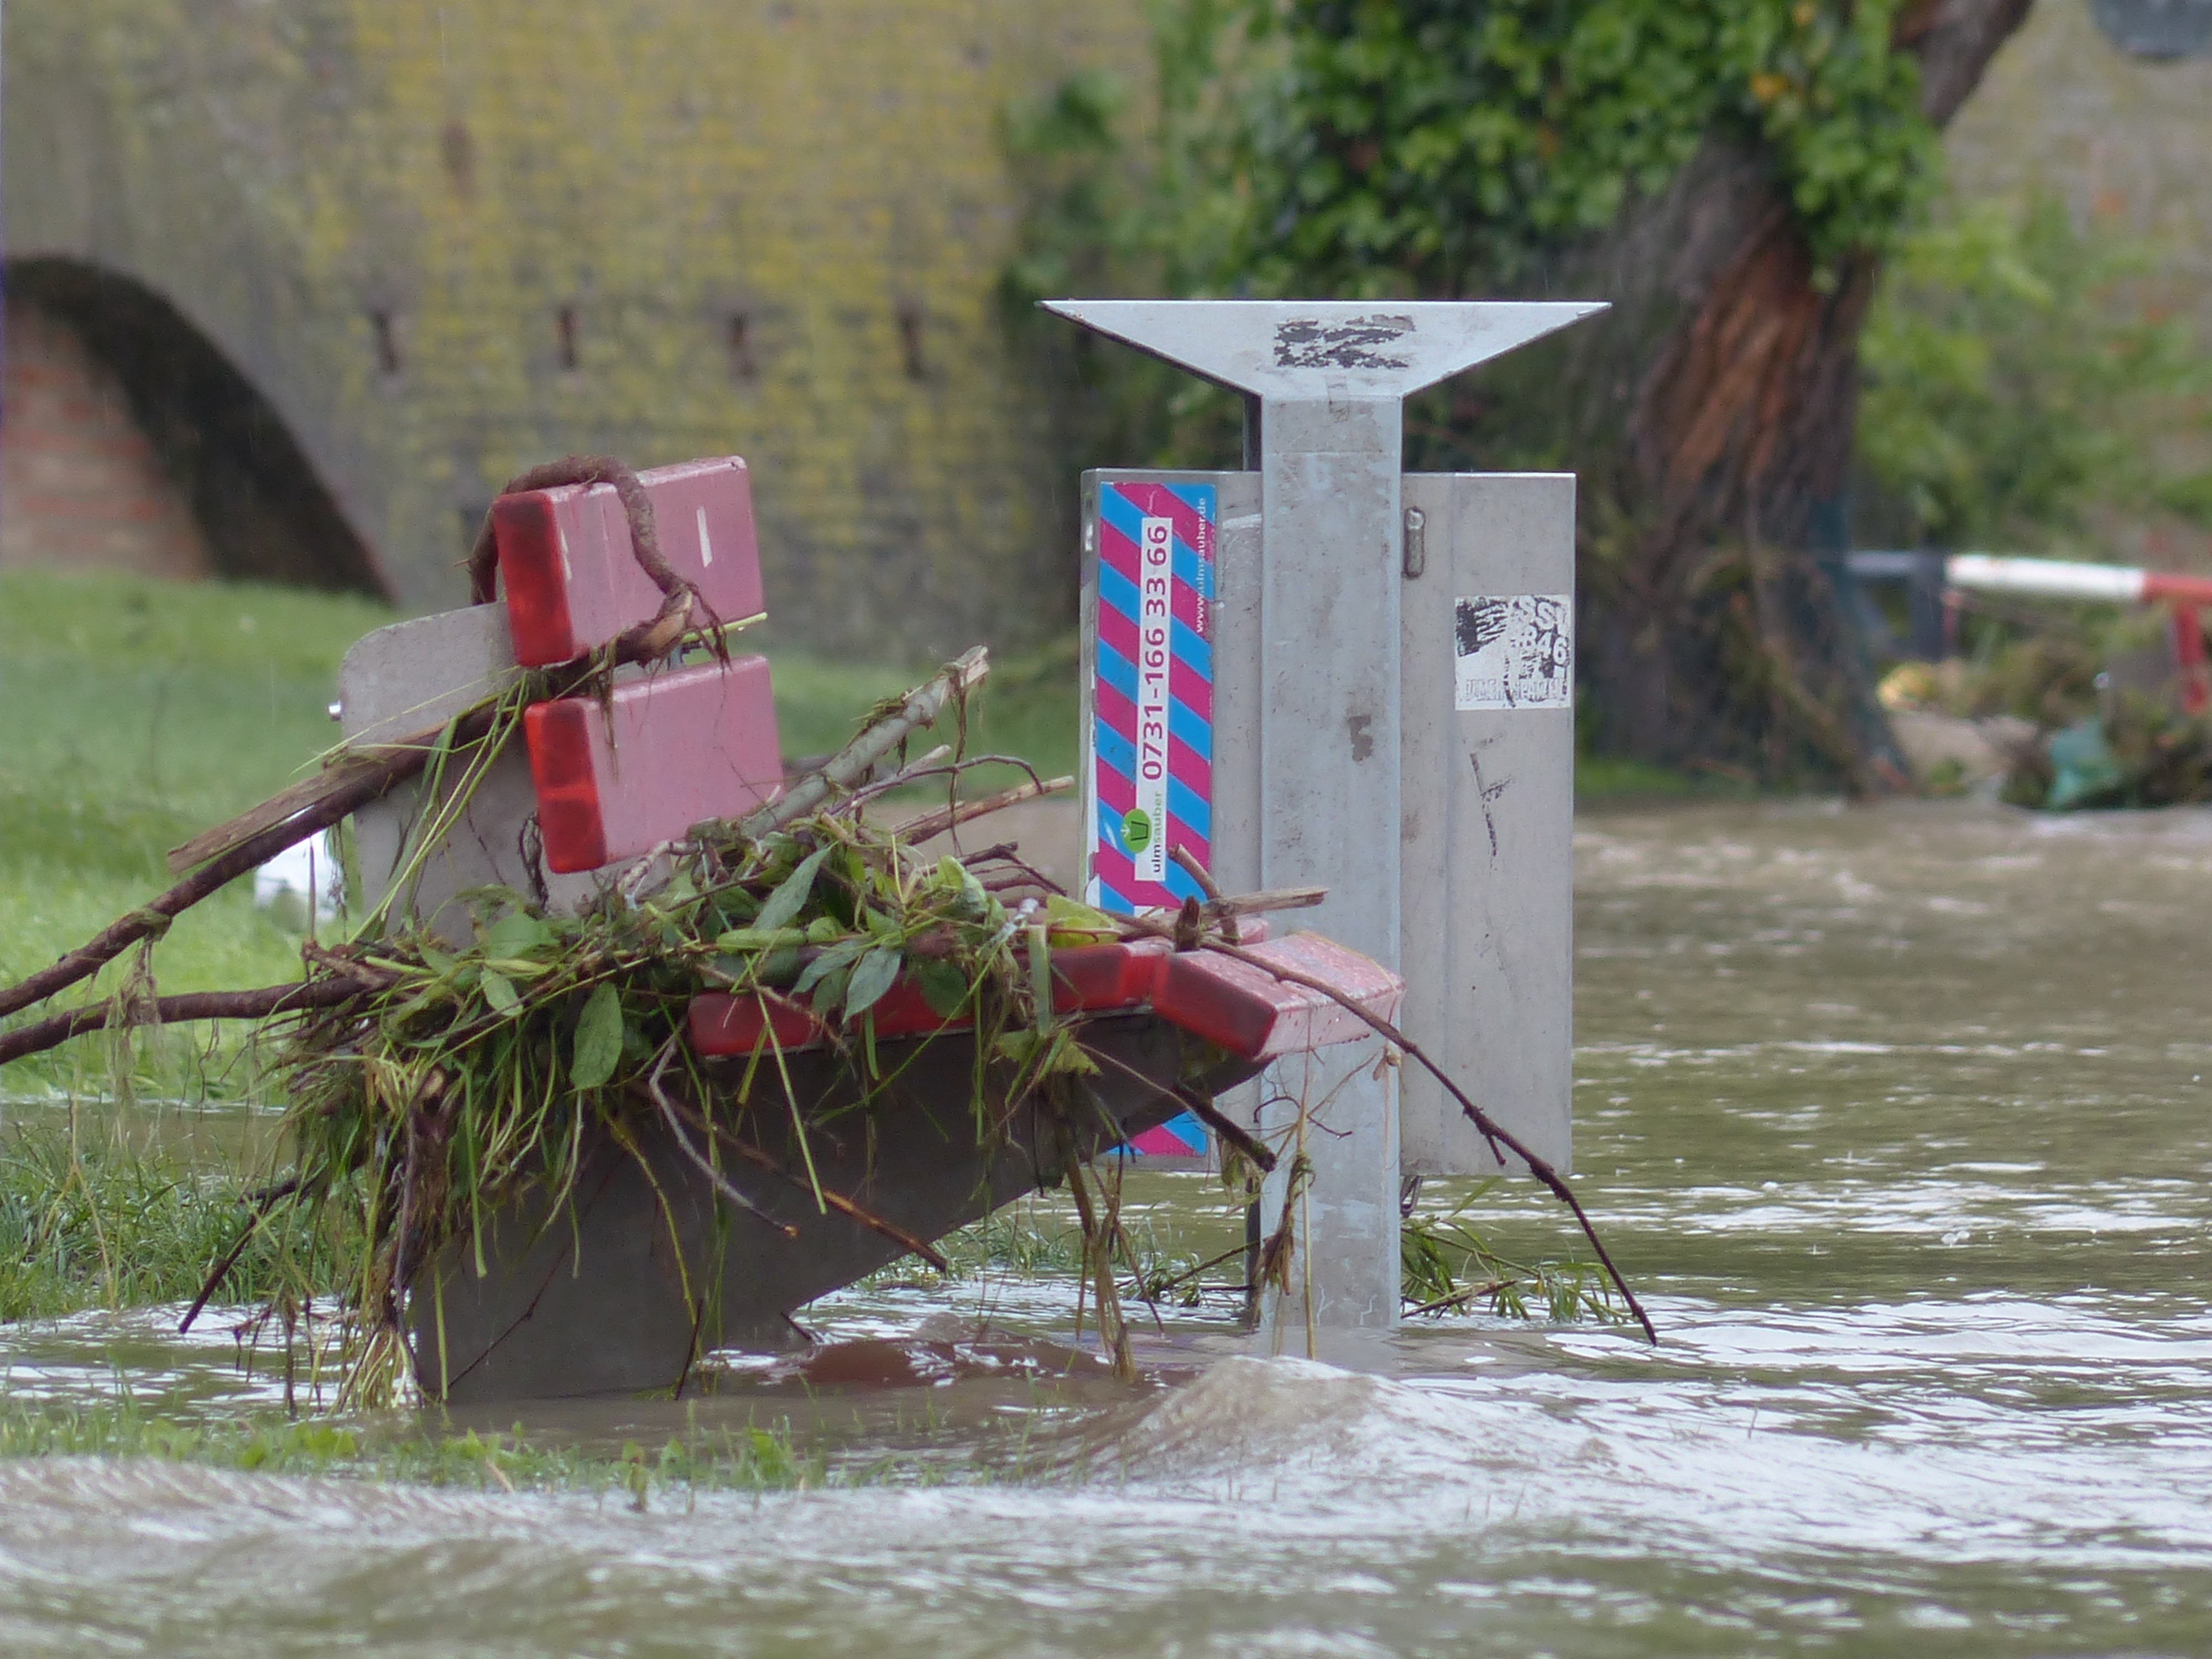
water, wind, river, red, flood, weather, storm, park bench, natural disaster, bank, disaster, flooding, riverside, flooded, environmental protection, force of nature, climate change, water level, civil protection, high water, flotsam and jetsam, climate protection, flood disaster, flood of the century